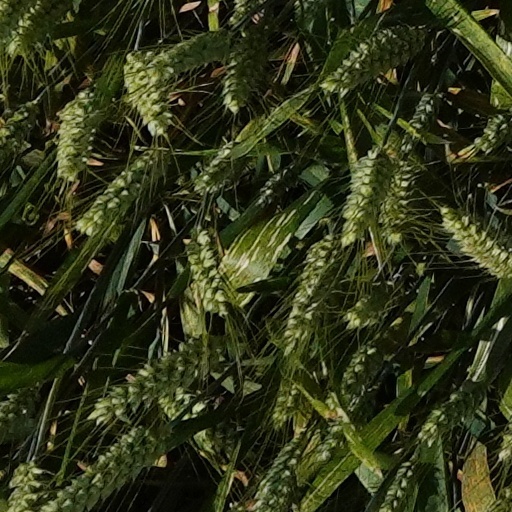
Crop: wheat